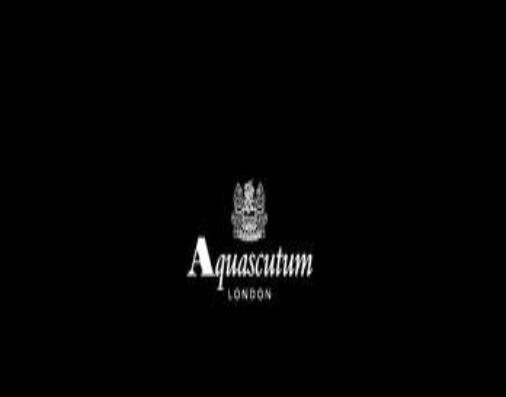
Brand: Aquascutum
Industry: Clothes